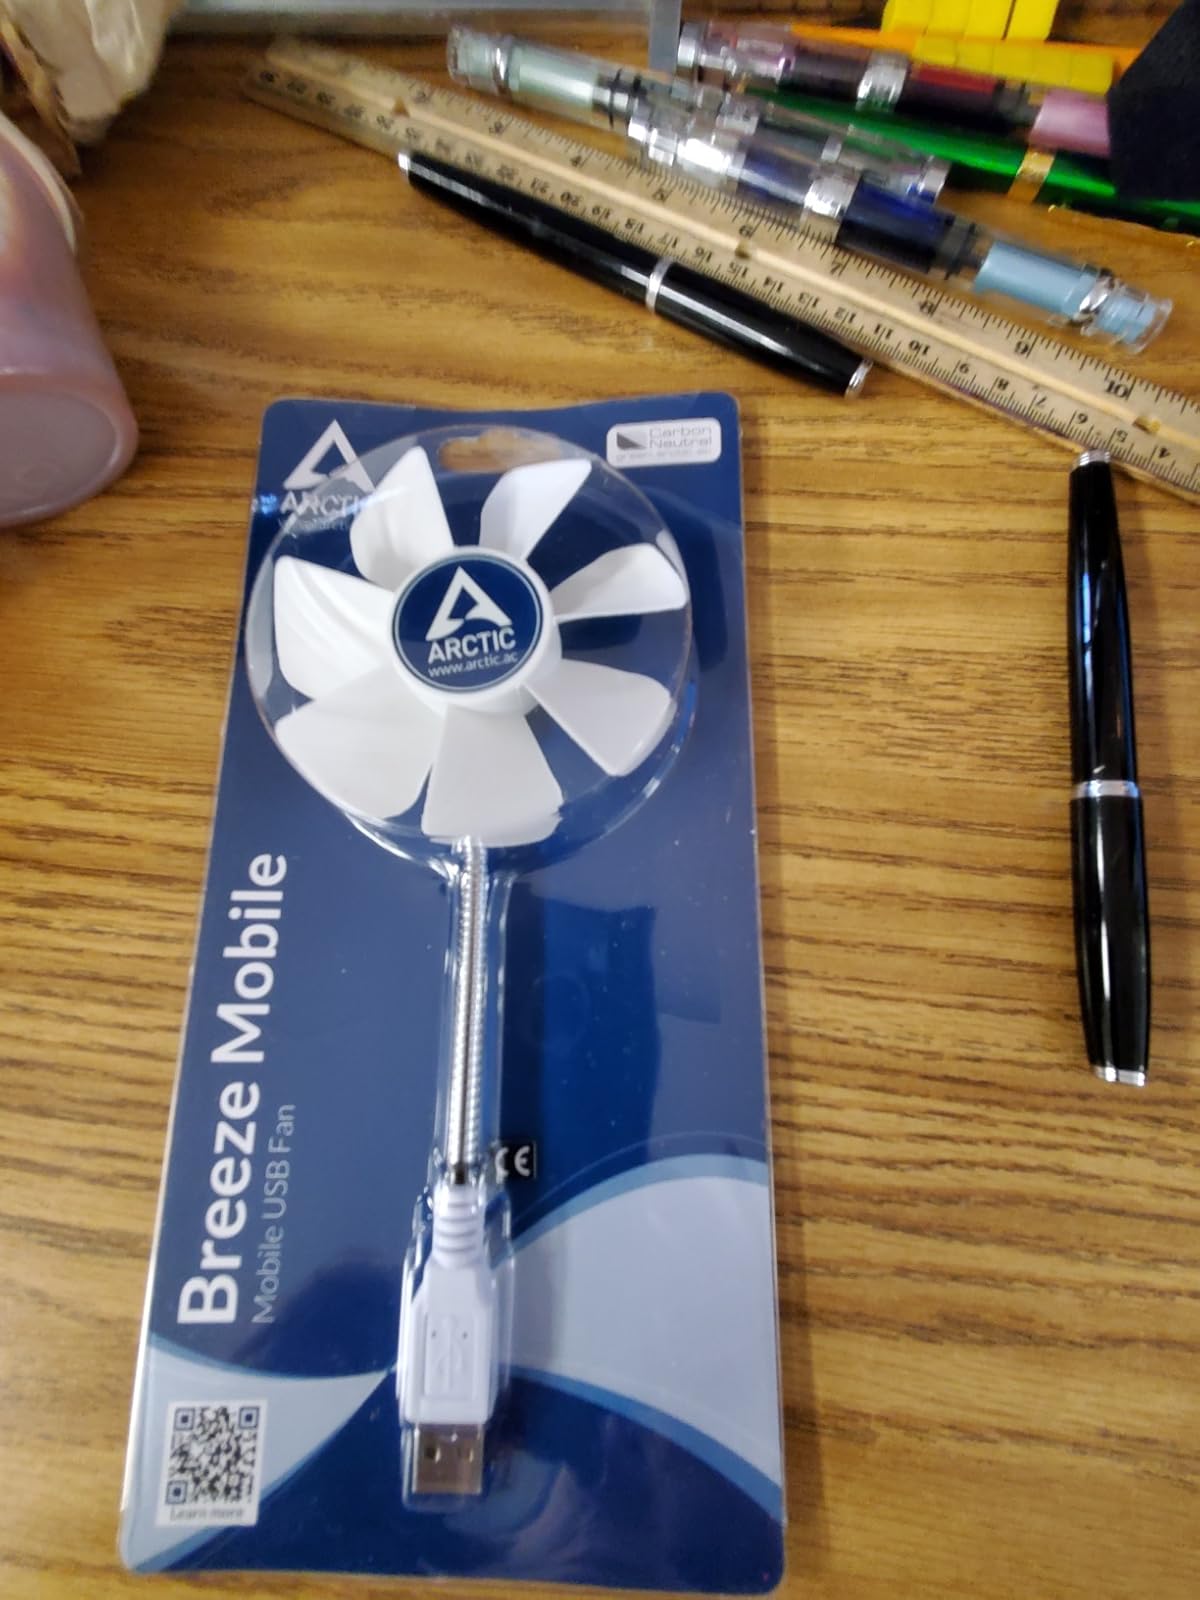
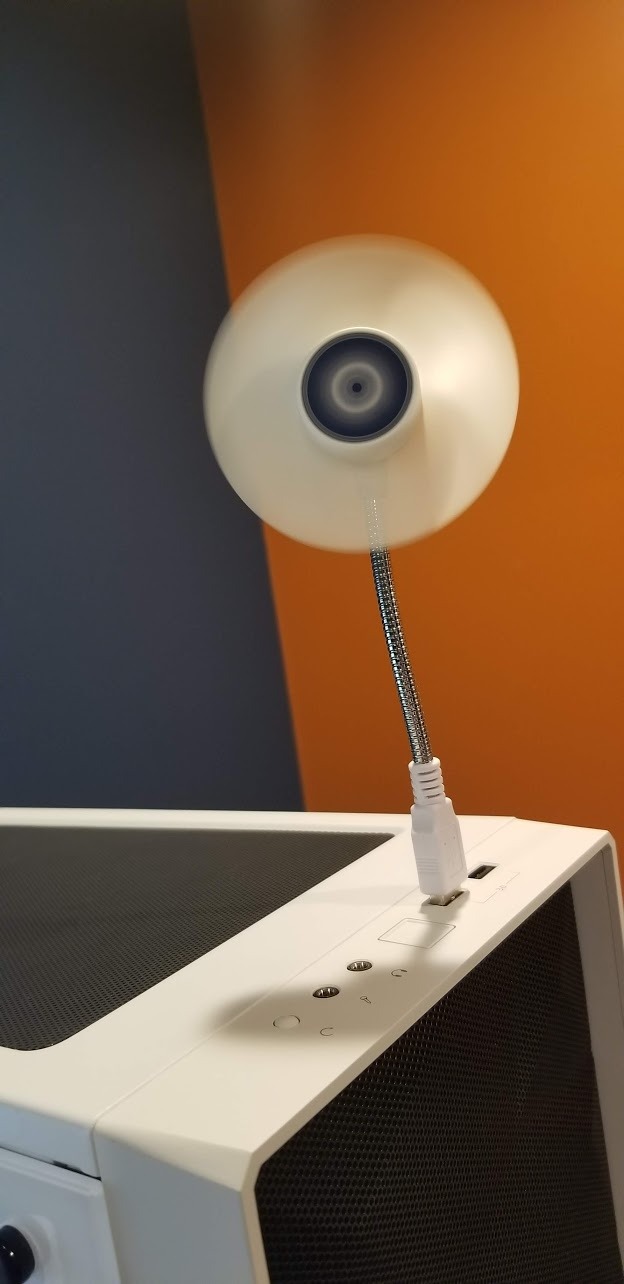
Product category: fan
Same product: yes